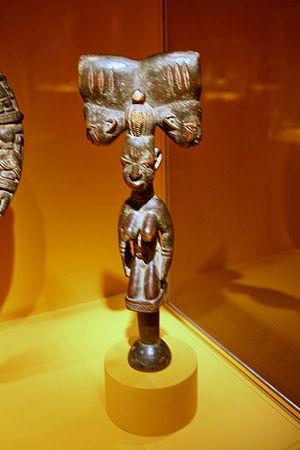
Les Yorubas ou Yoroubas sont un grand groupe ethnique d'Afrique, surtout présent au Nigeria, sur la rive droite du fleuve Niger, mais également au Bénin, au Ghana, au Togo, au Burkina Faso et en Côte d'Ivoire où ils sont appelés Anango.
Les orishas, ou orixás, sont des divinités afro-américaines originaires d'Afrique, et plus précisément des traditions religieuses yoruba. On les retrouve dans plusieurs pays africains ainsi que dans de nombreux pays américains, où ils ont été introduits par la traite des Noirs, qui a frappé les populations yoruba de façon particulièrement lourde. Ils sont vénérés en Afrique, en particulier au Nigéria et au Bénin. Dans les Amériques, on les rencontre surtout dans le candomblé brésilien, sous le nom d'orixás. Ils sont également les divinités de la santeria des Caraïbes. Les orishas sont proches des vodun du Dahomey, que l'on retrouve dans le vaudou.